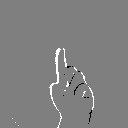
ASL letter: d